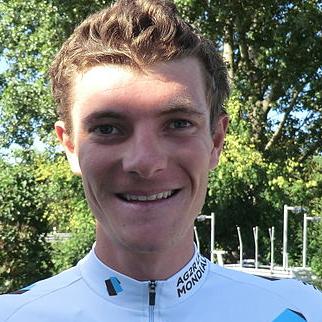
Age: 25